SSZ Stradale

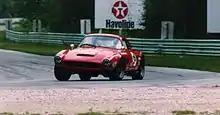
Mark 1, Phil Hill autographed car, raced at Elkhart Lake's Road America on August 20, 1993

The SSZ is no longer being produced. The Motorama Auto Museum in Wisconsin features over fifty vintage Alfa Romeos, several SSZ Stradales, prototypes, and other cars from around the world.